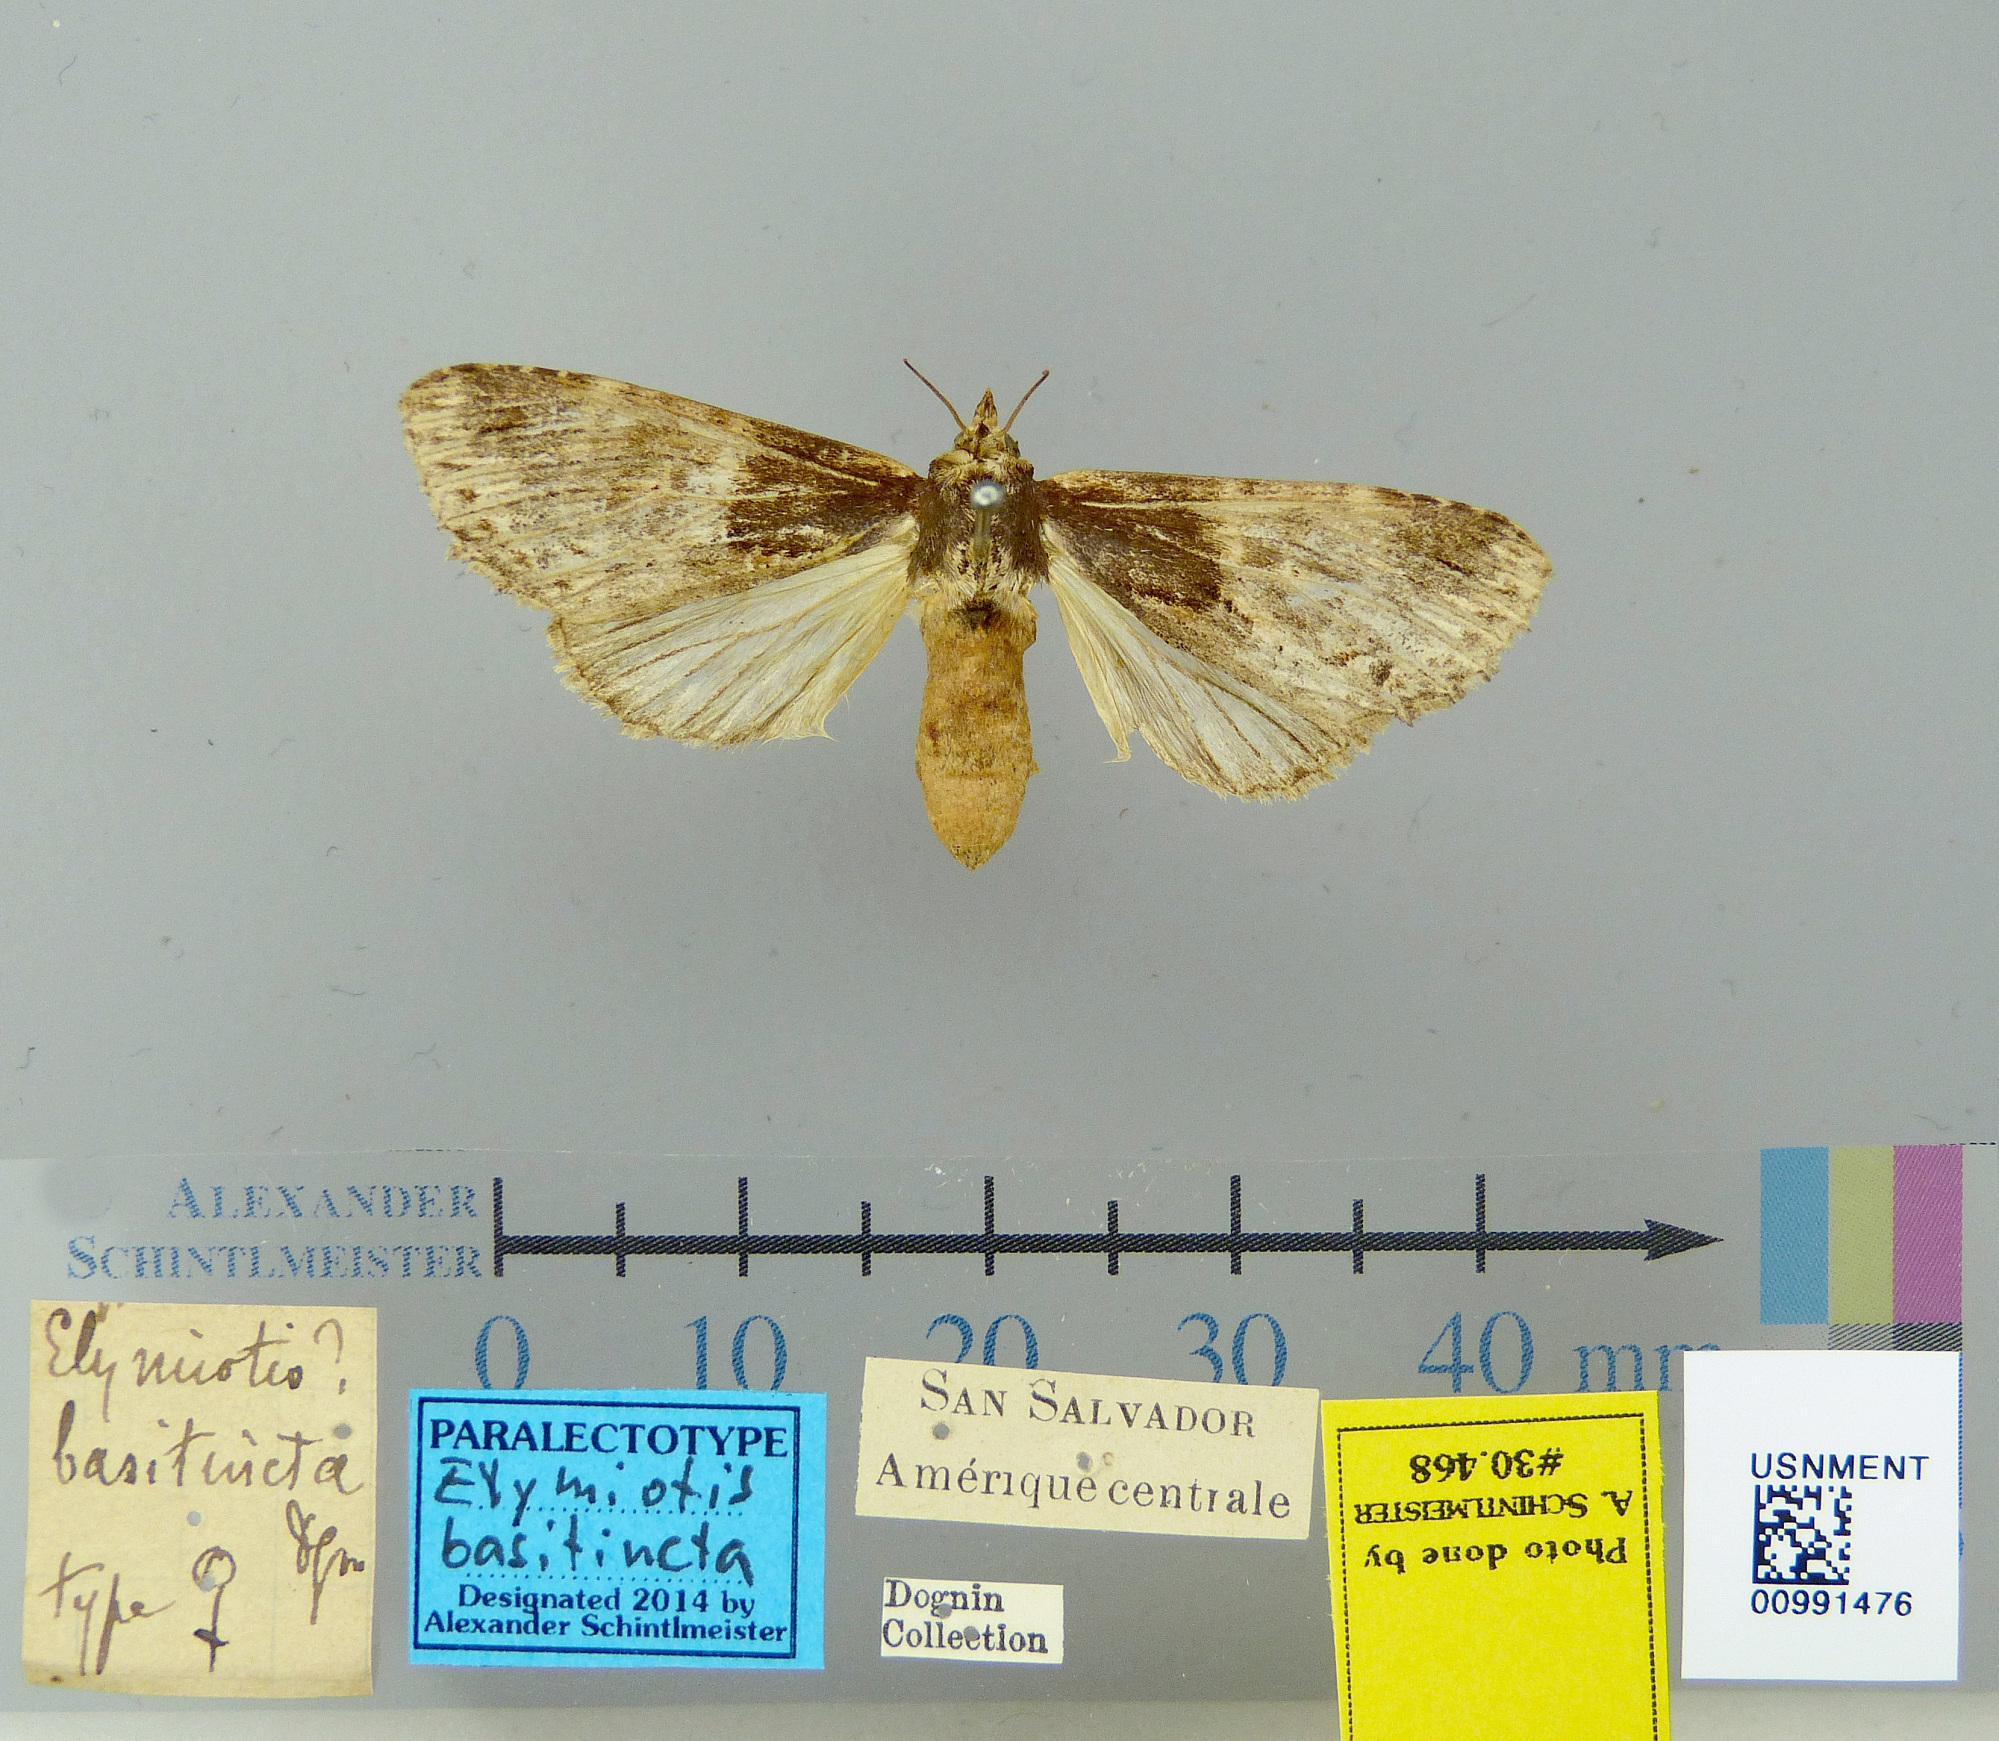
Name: Elymiotis basitincta
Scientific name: Elymiotis basitincta Dognin, 1908
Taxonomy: Animalia, Arthropoda, Insecta, Lepidoptera, Notodontidae
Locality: El Salvador, Amerique centrale, [Not Stated], San Salvador, El Salvador
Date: [Not Stated]